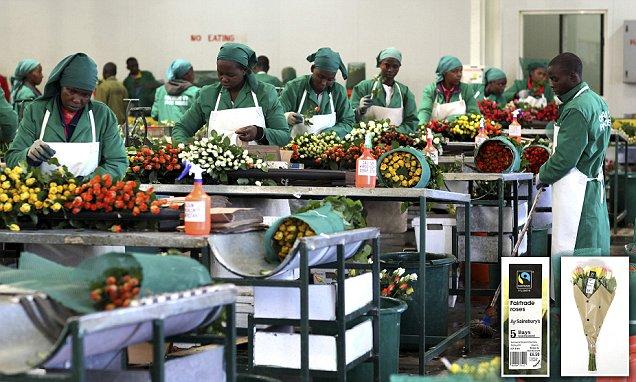
Wafanyakazi wa kilimo cha viwanda, waliovalia sare wakihudumia mimea na mazao, ambayo hutumia kiwango kikubwa cha mashine na kiwango kikubwa cha dawa ilikuongeza uzalishaji wa mazao bora, kwaajili ya kutumika kwenye masoko.